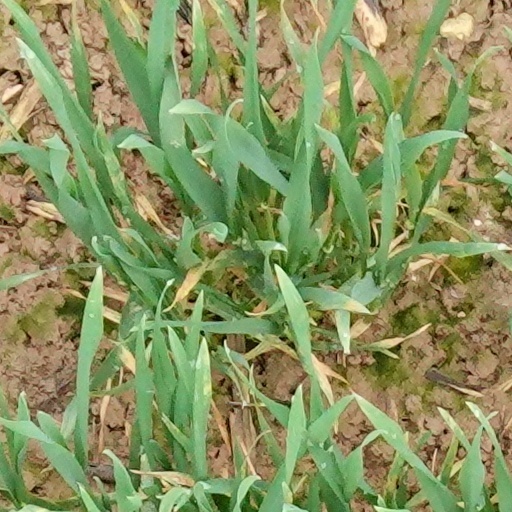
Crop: wheat